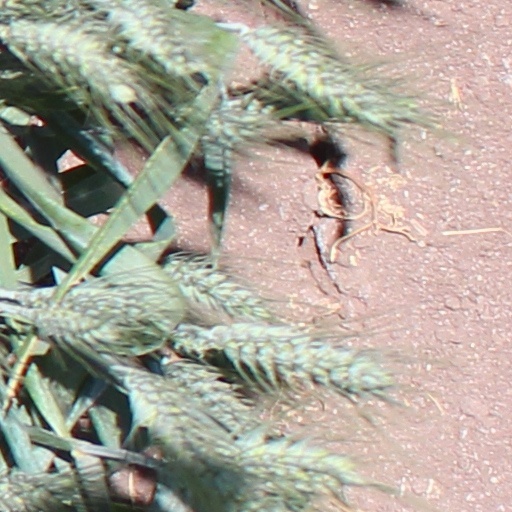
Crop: wheat